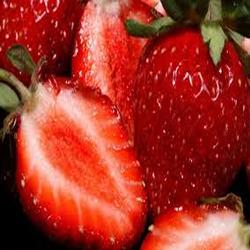
Label: Strawberry